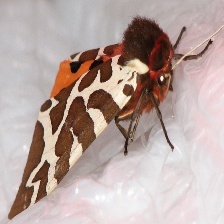
Species: GARDEN TIGER MOTH